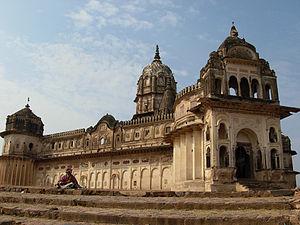
Orchhâ est une petite ville d'Inde dans le District de Tikamgarh de l'état du Madhya Pradesh qui était la capitale de l'état princier du même nom. La ville se trouve à 15 km au sud de Jhansi et 80 km de Tikamgarh, sur un plateau entouré de petites montagnes formant ainsi un site aisément défendable.